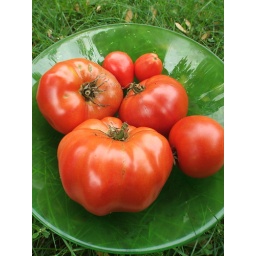
tomatoes in green bowl